Bayesian inference in marketing

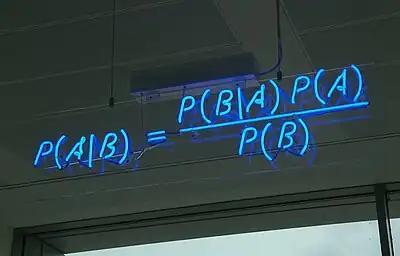
Bayes' Theorem

In marketing, Bayesian inference allows for decision making and market research evaluation under uncertainty and with limited data. The communication between marketer and market can be seen as a form of Bayesian persuasion.